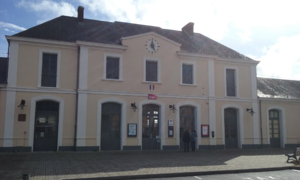
Façade du bâtiment voyageurs de la gare de Mézidon-Canon
La gare de Mézidon est une gare ferroviaire française située sur le territoire de l'ancienne commune de Mézidon-Canon, intégrée à Mézidon Vallée d'Auge, dans le département du Calvados, en région Normandie.
La ligne de Mantes-la-Jolie à Cherbourg est l'une des grandes artères radiales du réseau ferré français. Longue de 313 km, elle se débranche à Mantes-la-Jolie, à 57 km à l'ouest de Paris, de la ligne de Paris-Saint-Lazare au Havre.